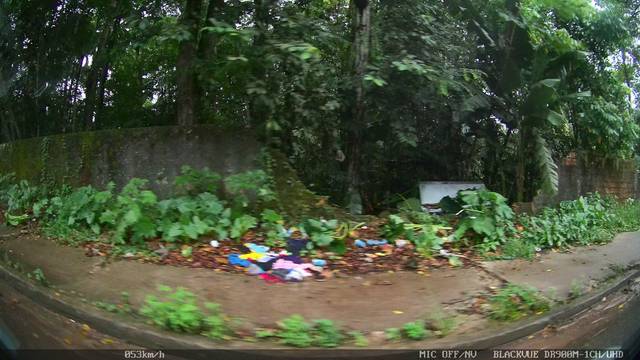
Region: Brazil
Coordinates: -1.378, -48.389